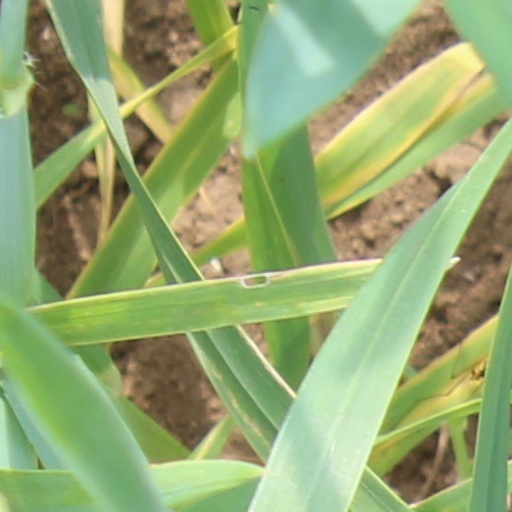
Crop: wheat